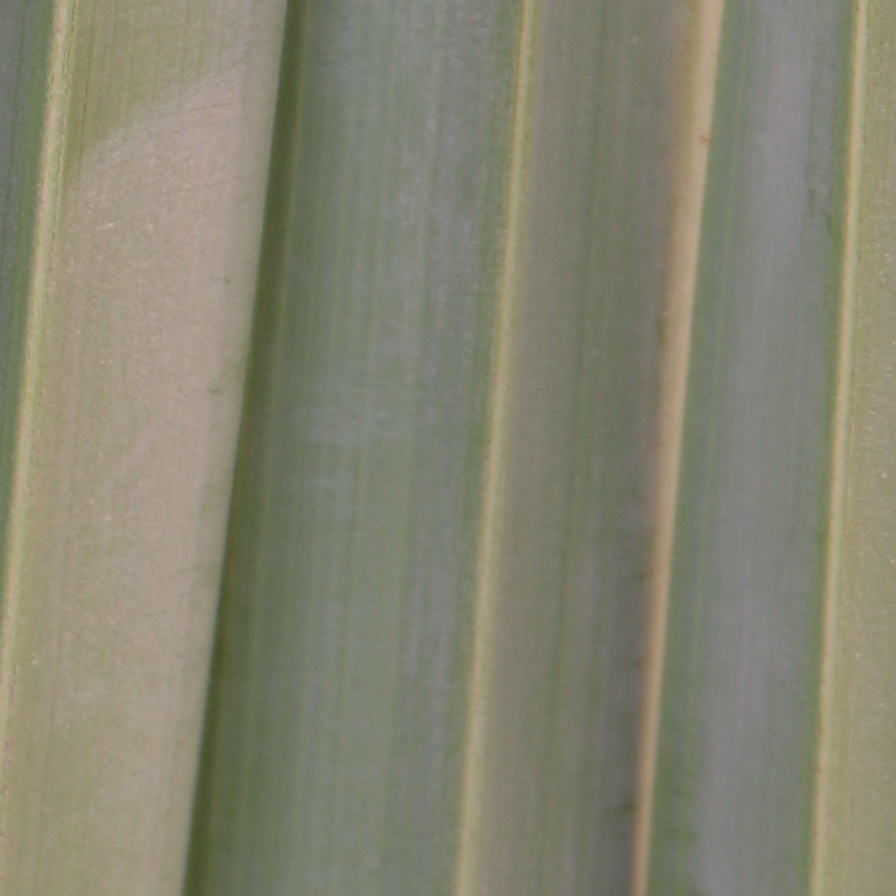
Label: Healthy